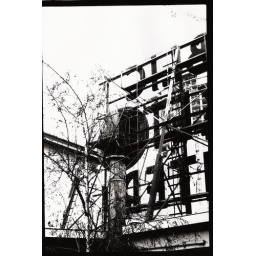
market sign in seattle